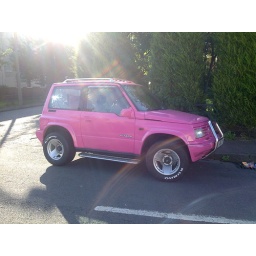
It was sitting on the road near home....